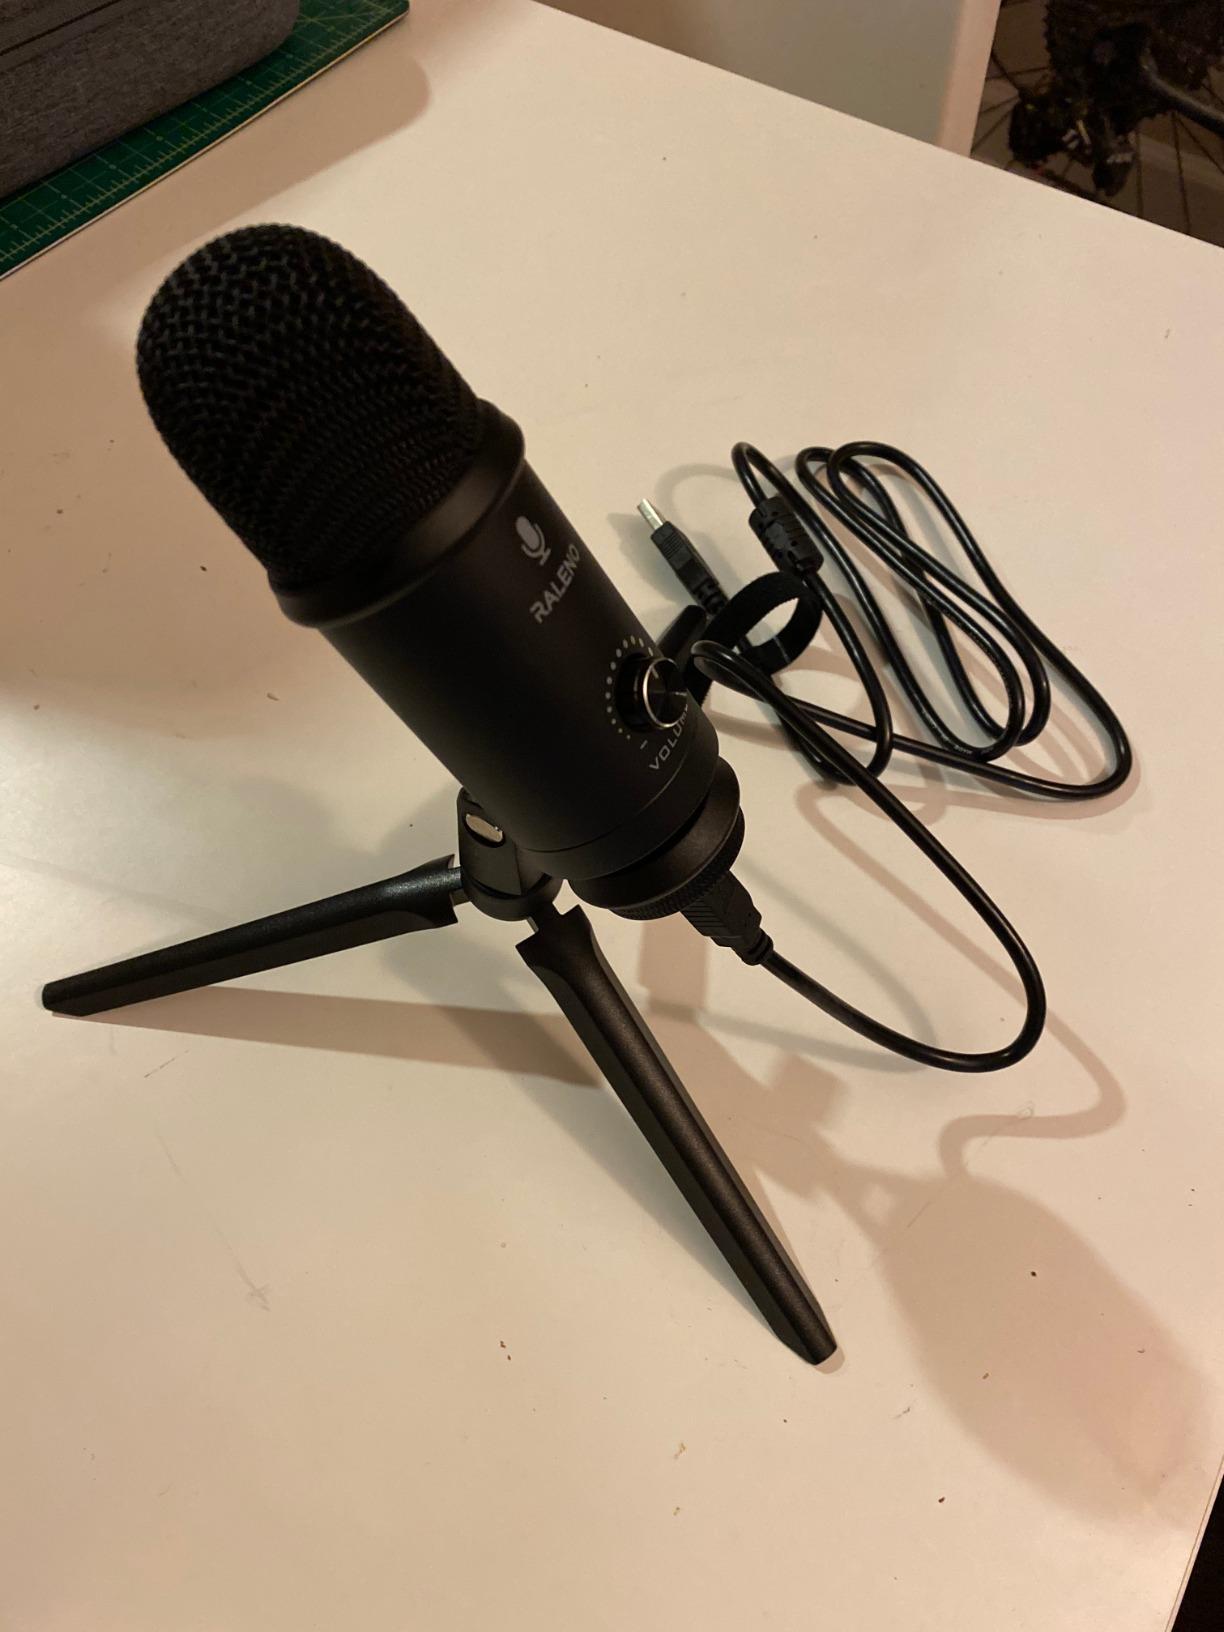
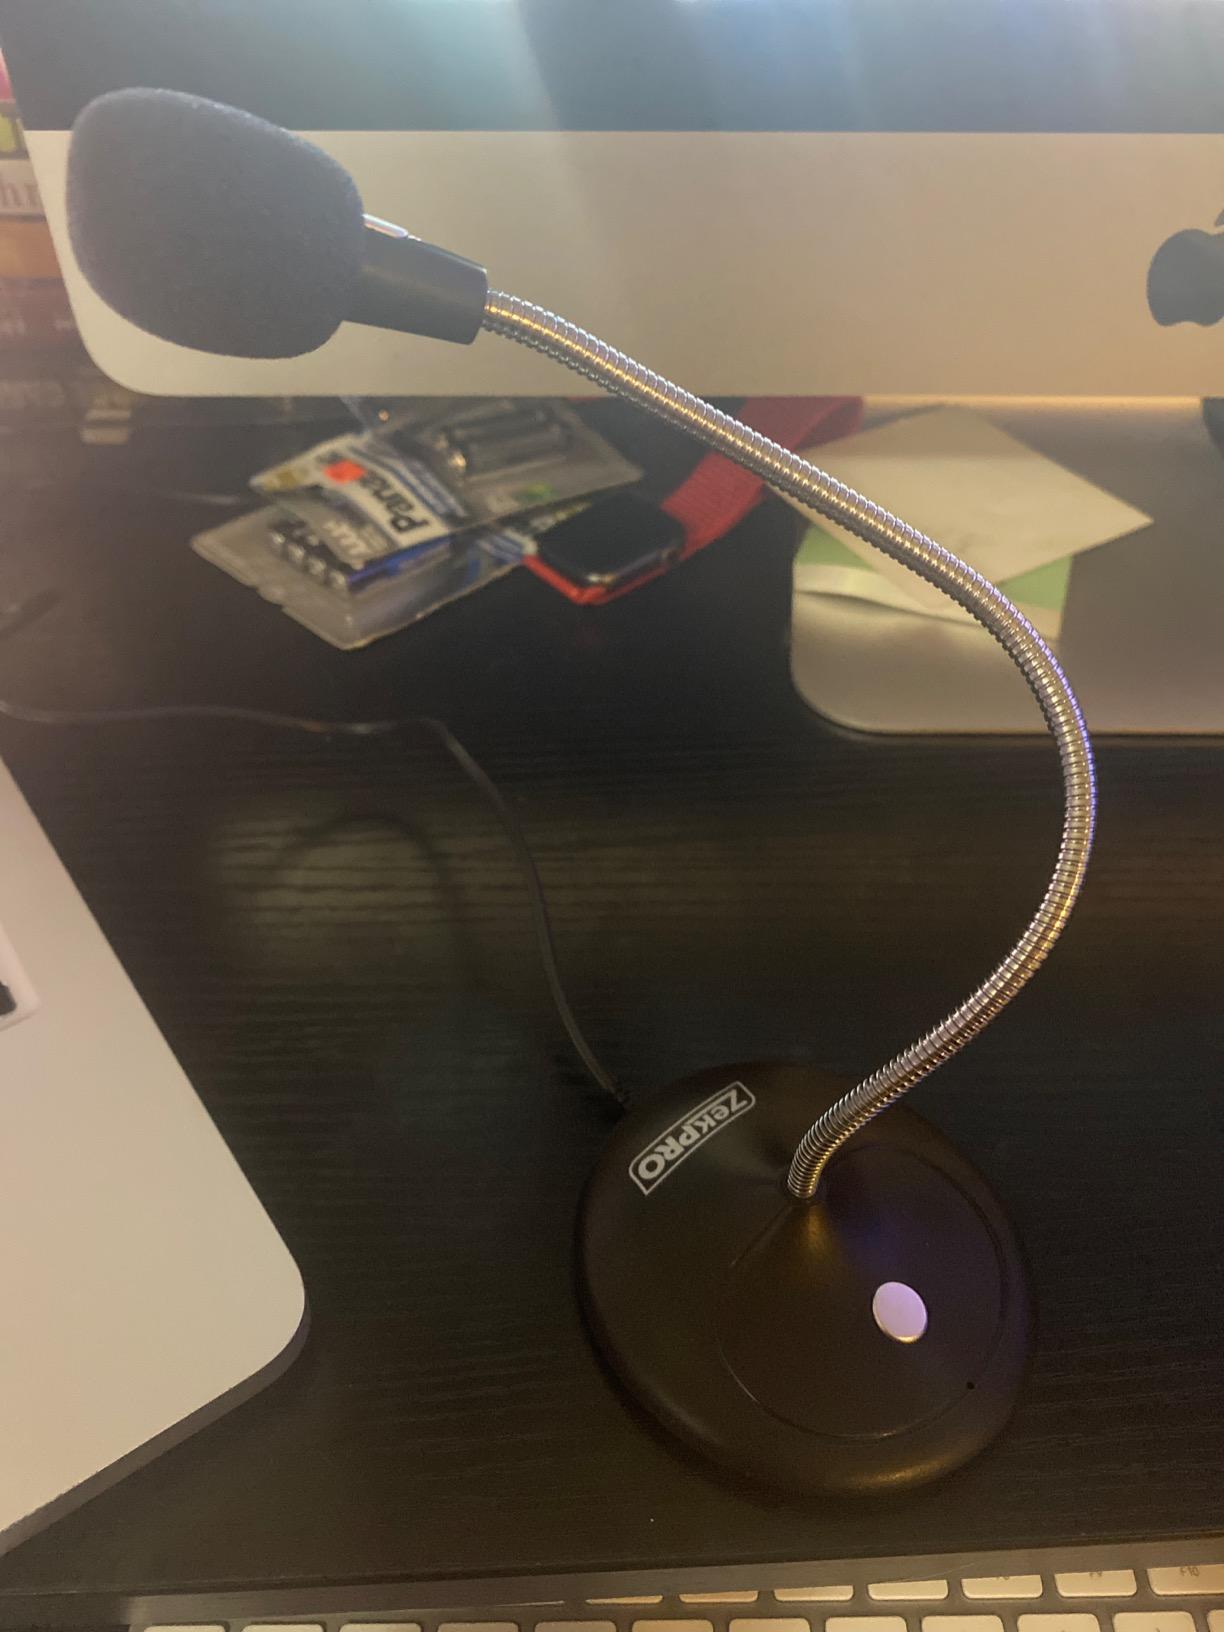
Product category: microphone
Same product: no